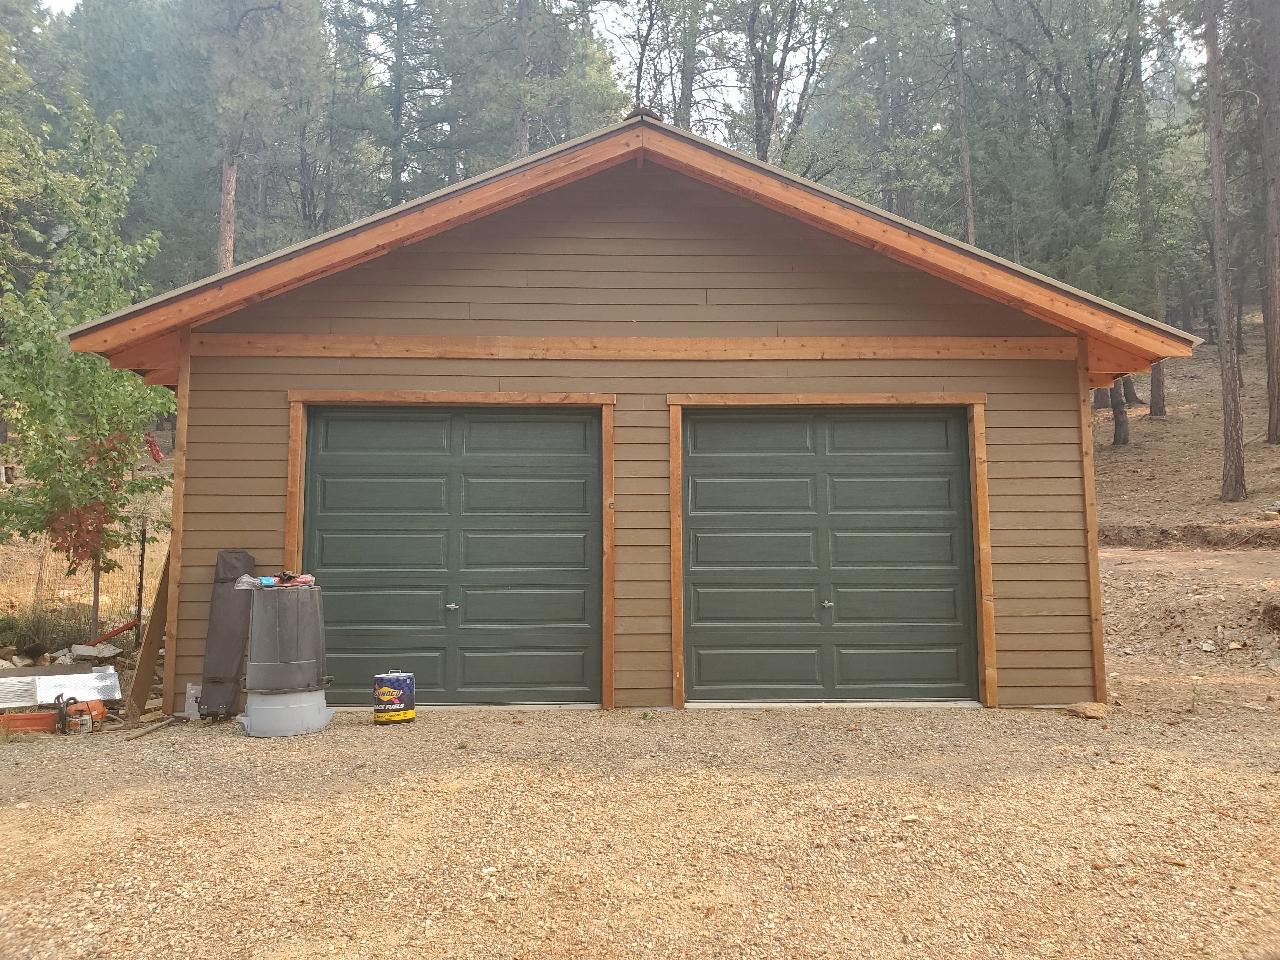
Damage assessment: no_damage